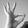
ASL letter: F